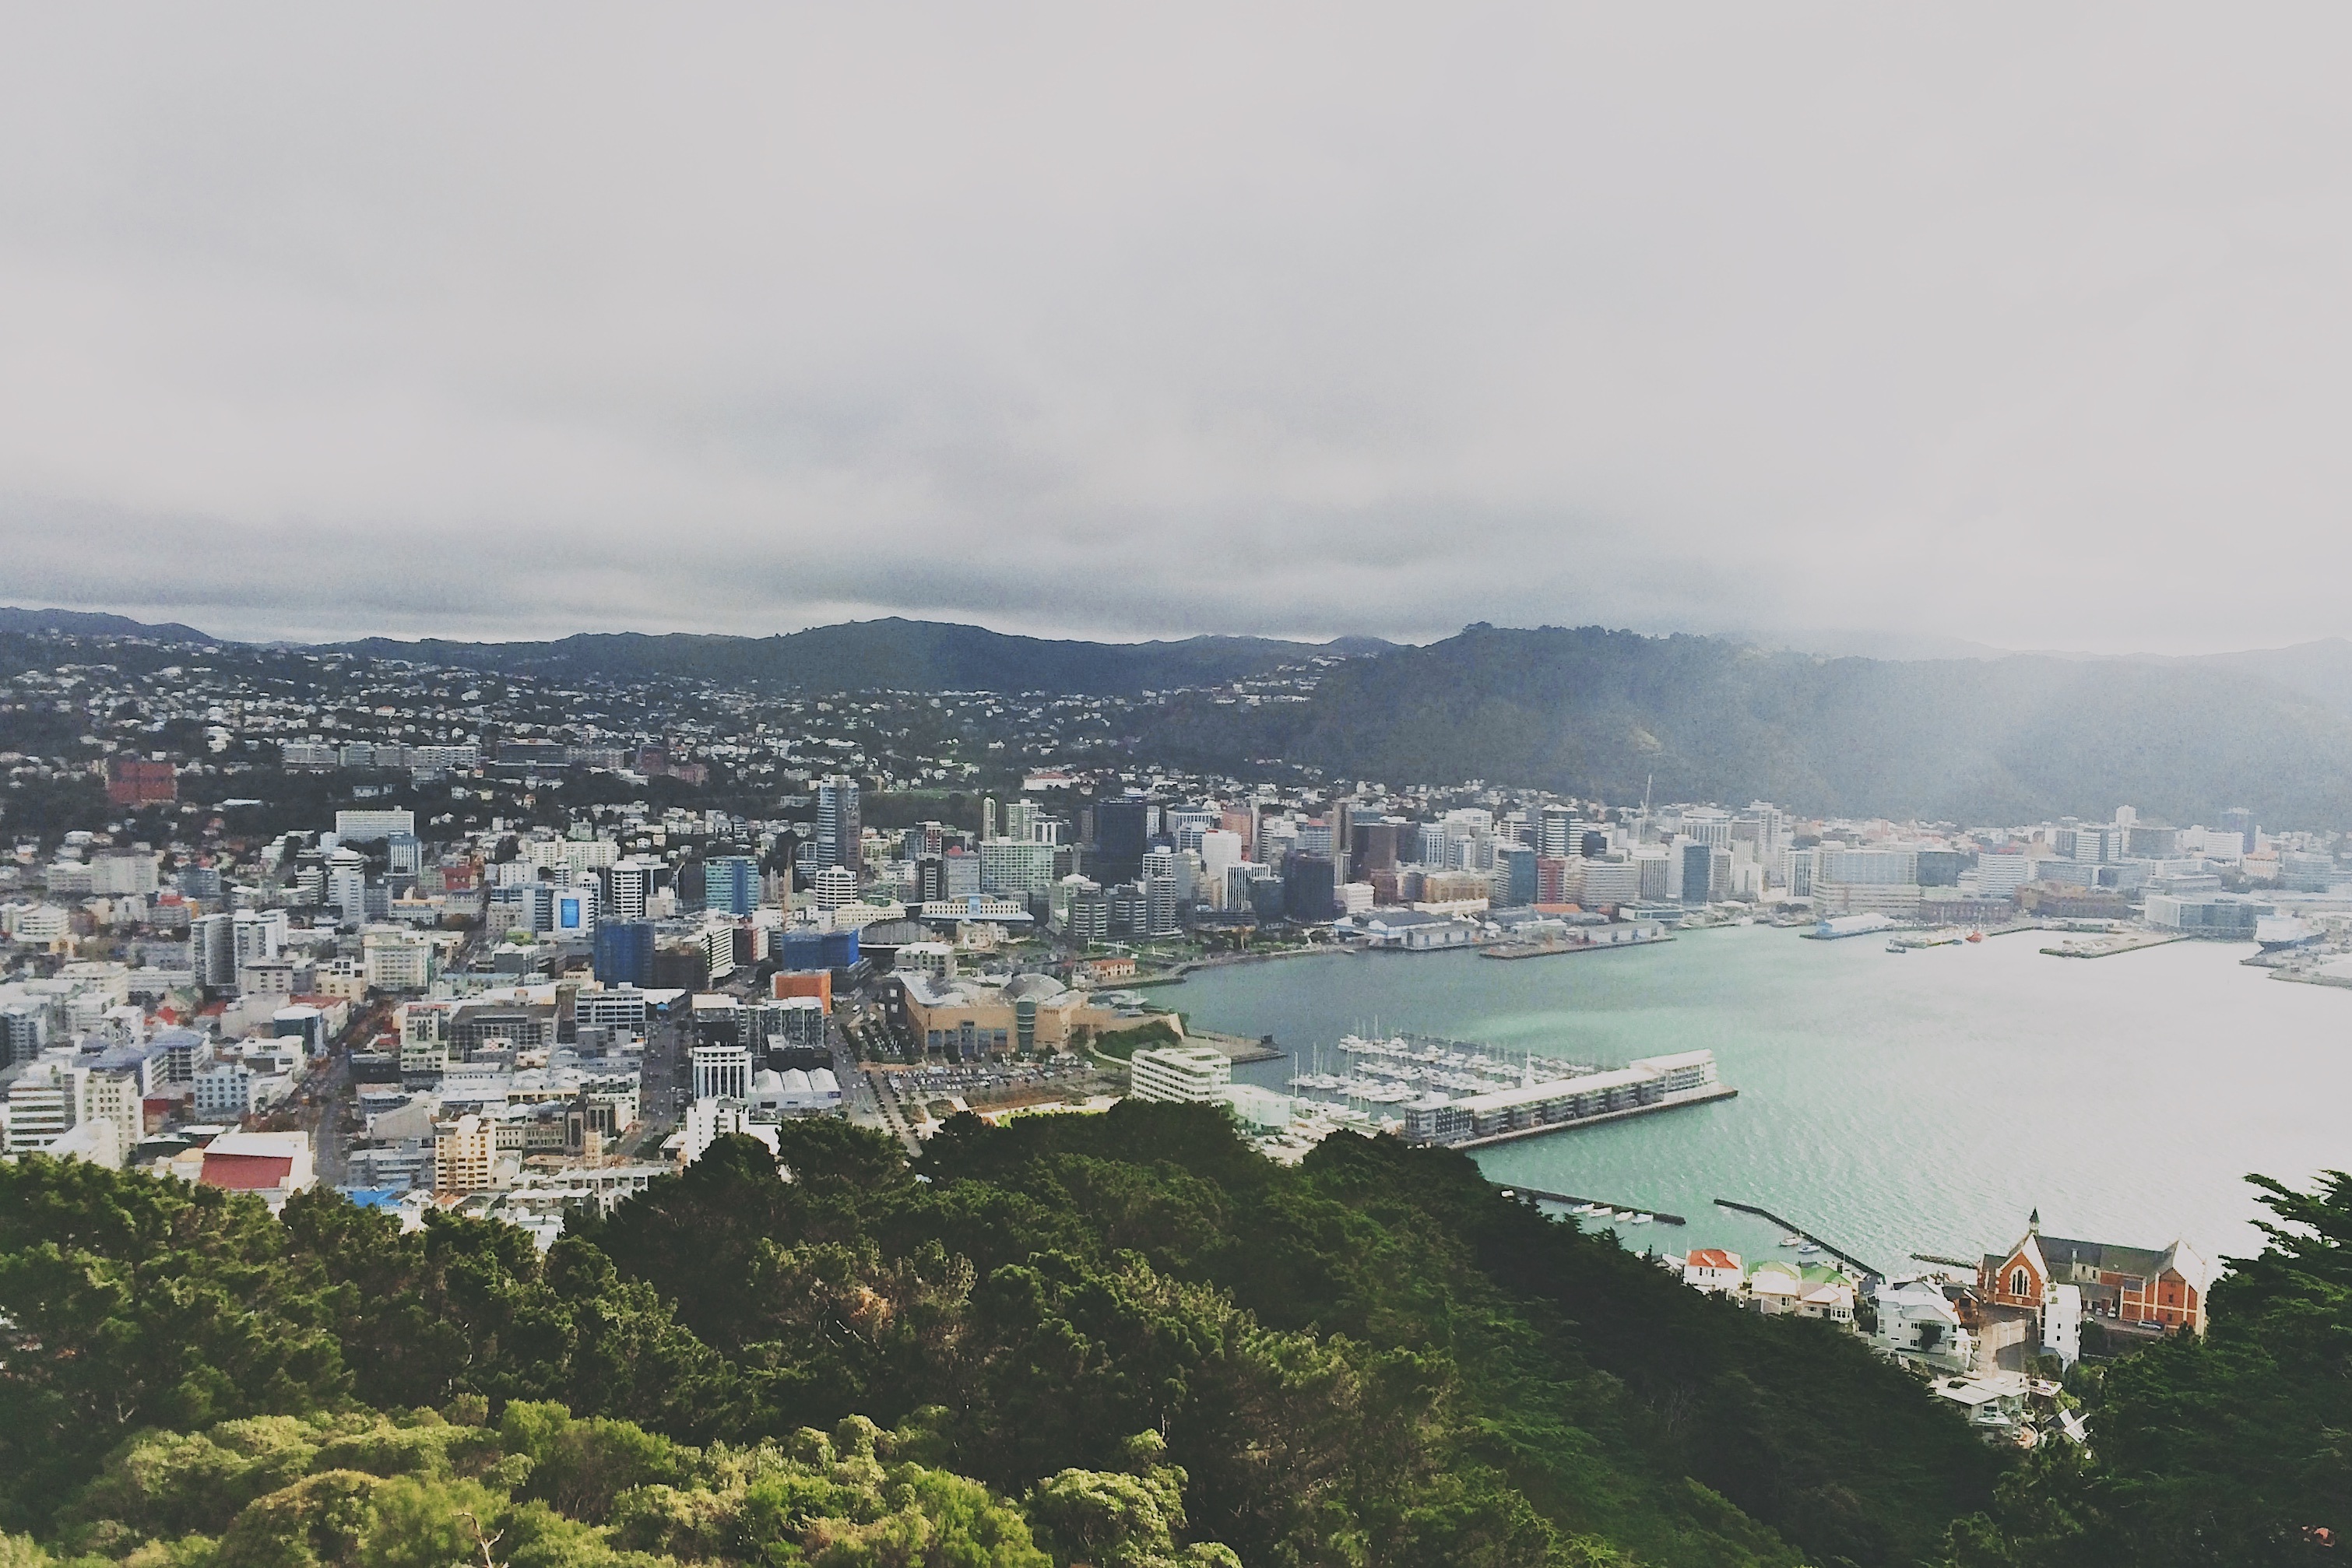
sea, coast, water, ocean, mountain, fog, mist, skyline, photography, hill, shore, town, view, urban, river, cityscape, panorama, downtown, bay, harbor, port, modern, hills, buildings, metropolis, aerial photography, atmospheric phenomenon, atmosphere of earth